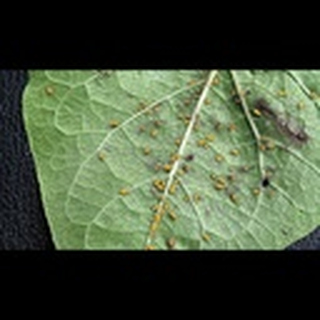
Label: cotton_aphids